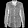
Label: Shirt